Cyrillisation in the Soviet Union

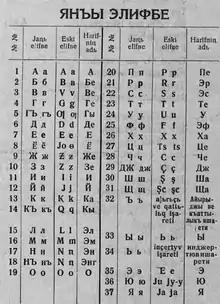
Correspondence table of Crimean Tatar alphabets in Latin (Yanalif) and Cyrillic during transtition to Cyrillic, 1938

In the USSR, cyrillisation or cyrillization was a campaign from the late 1930s to the 1950s to replace official writing systems based on Latin script (such as Yanalif or the Unified Northern Alphabet), which had been introduced during the previous latinization program, with new alphabets based on Cyrillic.